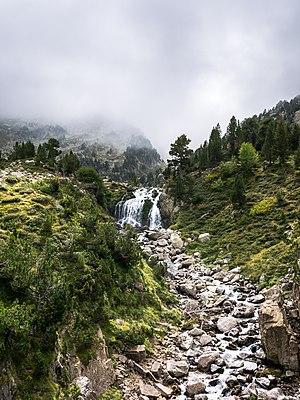
Le trou du Toro, aussi appelé de manière plus officielle Forau de Aigualluts, est un gouffre situé à 2 074 m d'altitude, dans la haute vallée de l'Esera, dans les Pyrénées espagnoles, en Aragon, au pied du massif de la Maladeta.